New England Small Arms

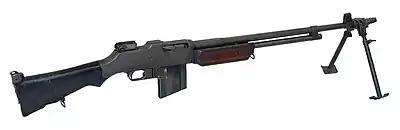
A Browning Automatic rifle manufactured by New England Small Arms Corporation.

New England Small Arms Corporation was a consortium of small manufacturers who coordinated their facilities for production of M1918 Browning Automatic Rifles during World War II. The company was an unusual variation of United States conversion of small manufacturing plants from civilian goods to military armaments production. Other manufacturers of this size typically produced firearm components on a subcontract basis for larger prime contractors responsible for assembly and delivery. Boston Wire Stitcher Company of East Greenwich, Rhode Island, A.G.Spalding & Brothers of Chicopee, Massachusetts, Blake Manufacturing Company of Clinton, Massachusetts, International Silver Company of Meriden, Connecticut, National Blank Book Company of Holyoke, Massachusetts, and Elliot Addressing Machine Company of Cambridge, Massachusetts distributed tooling used for M1918 rifle production during World War I by Winchester Repeating Arms and Marlin-Rockwell. Each company manufactured different rifle components and forwarded them for final assembly to a jointly operated facility converted to wartime arms production in Crompton, Rhode Island. The corporation was created for M1918 rifle production and dissolved as members of the consortium returned to pre-war production when wartime procurement contracts were canceled. The firm produced 188,380 M1918 rifles, or 90% of the total wartime production of 208,380.